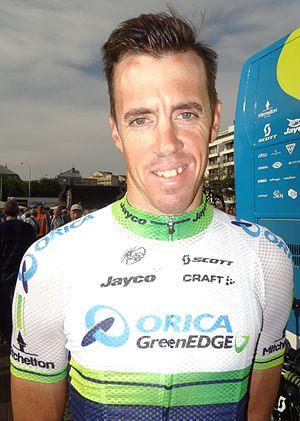
Reportage photographique réalisé le samedi 4 octobre à l'occasion du départ de la troisième étape de l'Eurométropole Tour 2014 à Blankenberge, Belgique.
La saison 2014 de l'équipe cycliste Orica-GreenEDGE est la troisième de cette équipe.
Mathew Hayman, né le 20 avril 1978 à Camperdown, est un coureur cycliste australien. Professionnel de 2000 à janvier 2019, il compte à son palmarès cinq victoires, dont une classique « monument », Paris-Roubaix, qu'il remporte en 2016.